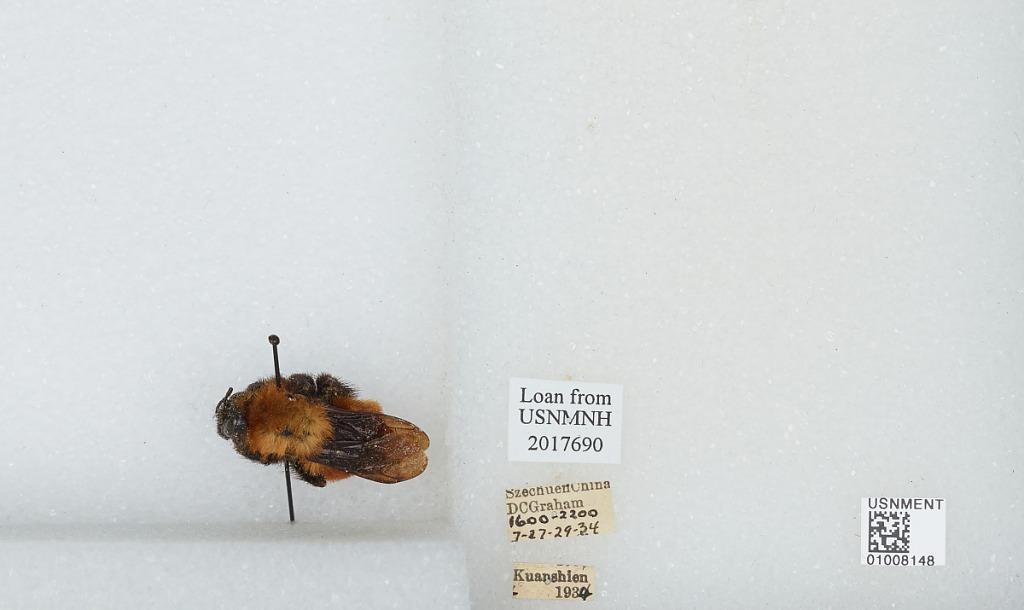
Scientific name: Bombus (Tricornibombus) atripes Smith
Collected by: D. Graham
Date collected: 1934-7-27
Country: China
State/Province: Sichuan
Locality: Kuanshien